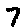
Label: 7